Vikos–Aoös National Park

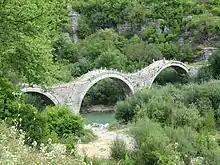
A three arched stone bridge stands over a small torrent.

The first evidence of human presence in the area is dated to between 17,000 and 10,000 years ago. During this period, favorable